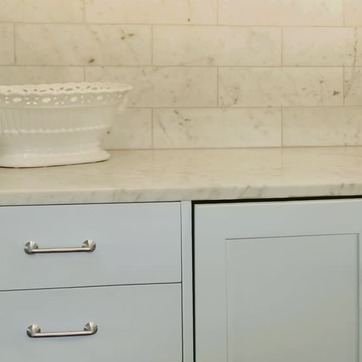
Material: polishedstone